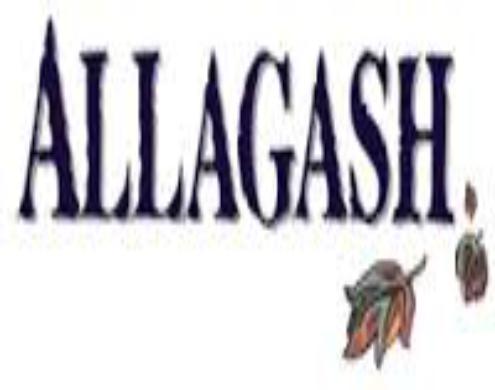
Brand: Allagash
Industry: Food